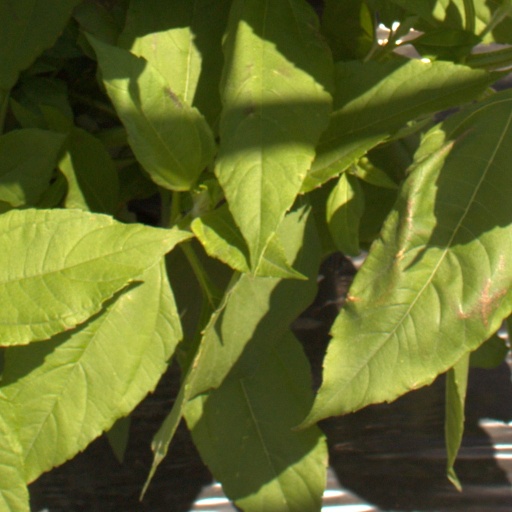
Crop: Jerusalem artichoke